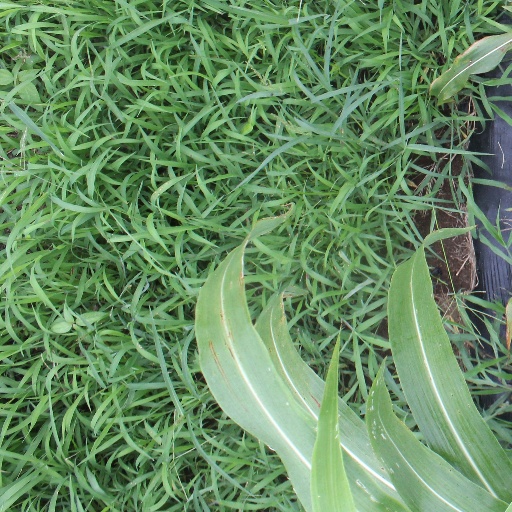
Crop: sorghum